Coaxial cable

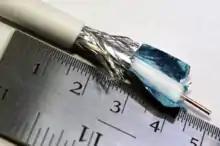
RG-6 coaxial cable

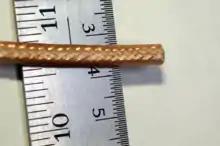
RG-142 coaxial cable

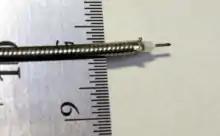
RG-405 semi-rigid coaxial cable

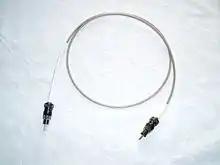
High-end coaxial audio cable (S/PDIF)

Short coaxial cables are commonly used to connect home video equipment, in ham radio setups, and in Nuclear Instrumentation Modules. While formerly common for implementing computer networks, in particular Ethernet ("thick" 10BASE5 and "thin" 10BASE2), twisted pair cables have replaced them in most applications except in the consumer cable modem market for broadband Internet access.